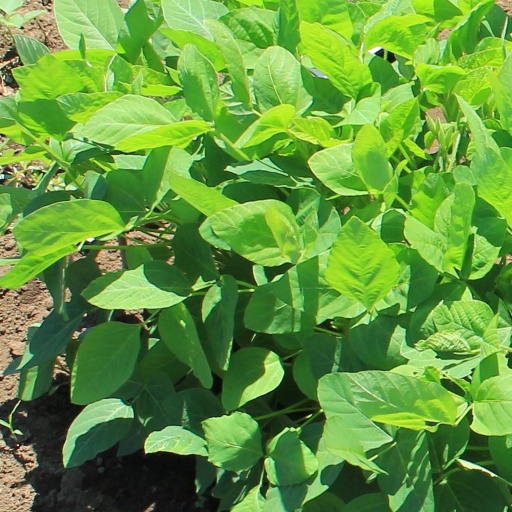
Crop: soybean